Saint Manchan's Shrine

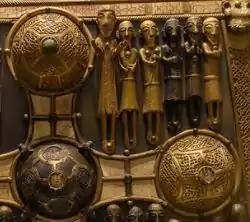
Detail of the front face

Saint Manchan's Shrine is a large (60-cm wide) 12th-century Irish house-shaped shrine dedicated to Manchán of Lemanaghan (died 664), now in Boher Roman Catholic Church, outside Ballycumber, County Offaly. Built to hold human remains, still intact and presumably of Manchán himself, the relic container consists of a wooden core made of yew, placed on four cast bronze feet, overlain by sliver plates containing gilt, cast copper alloy and bronze decorations, with large bosses.